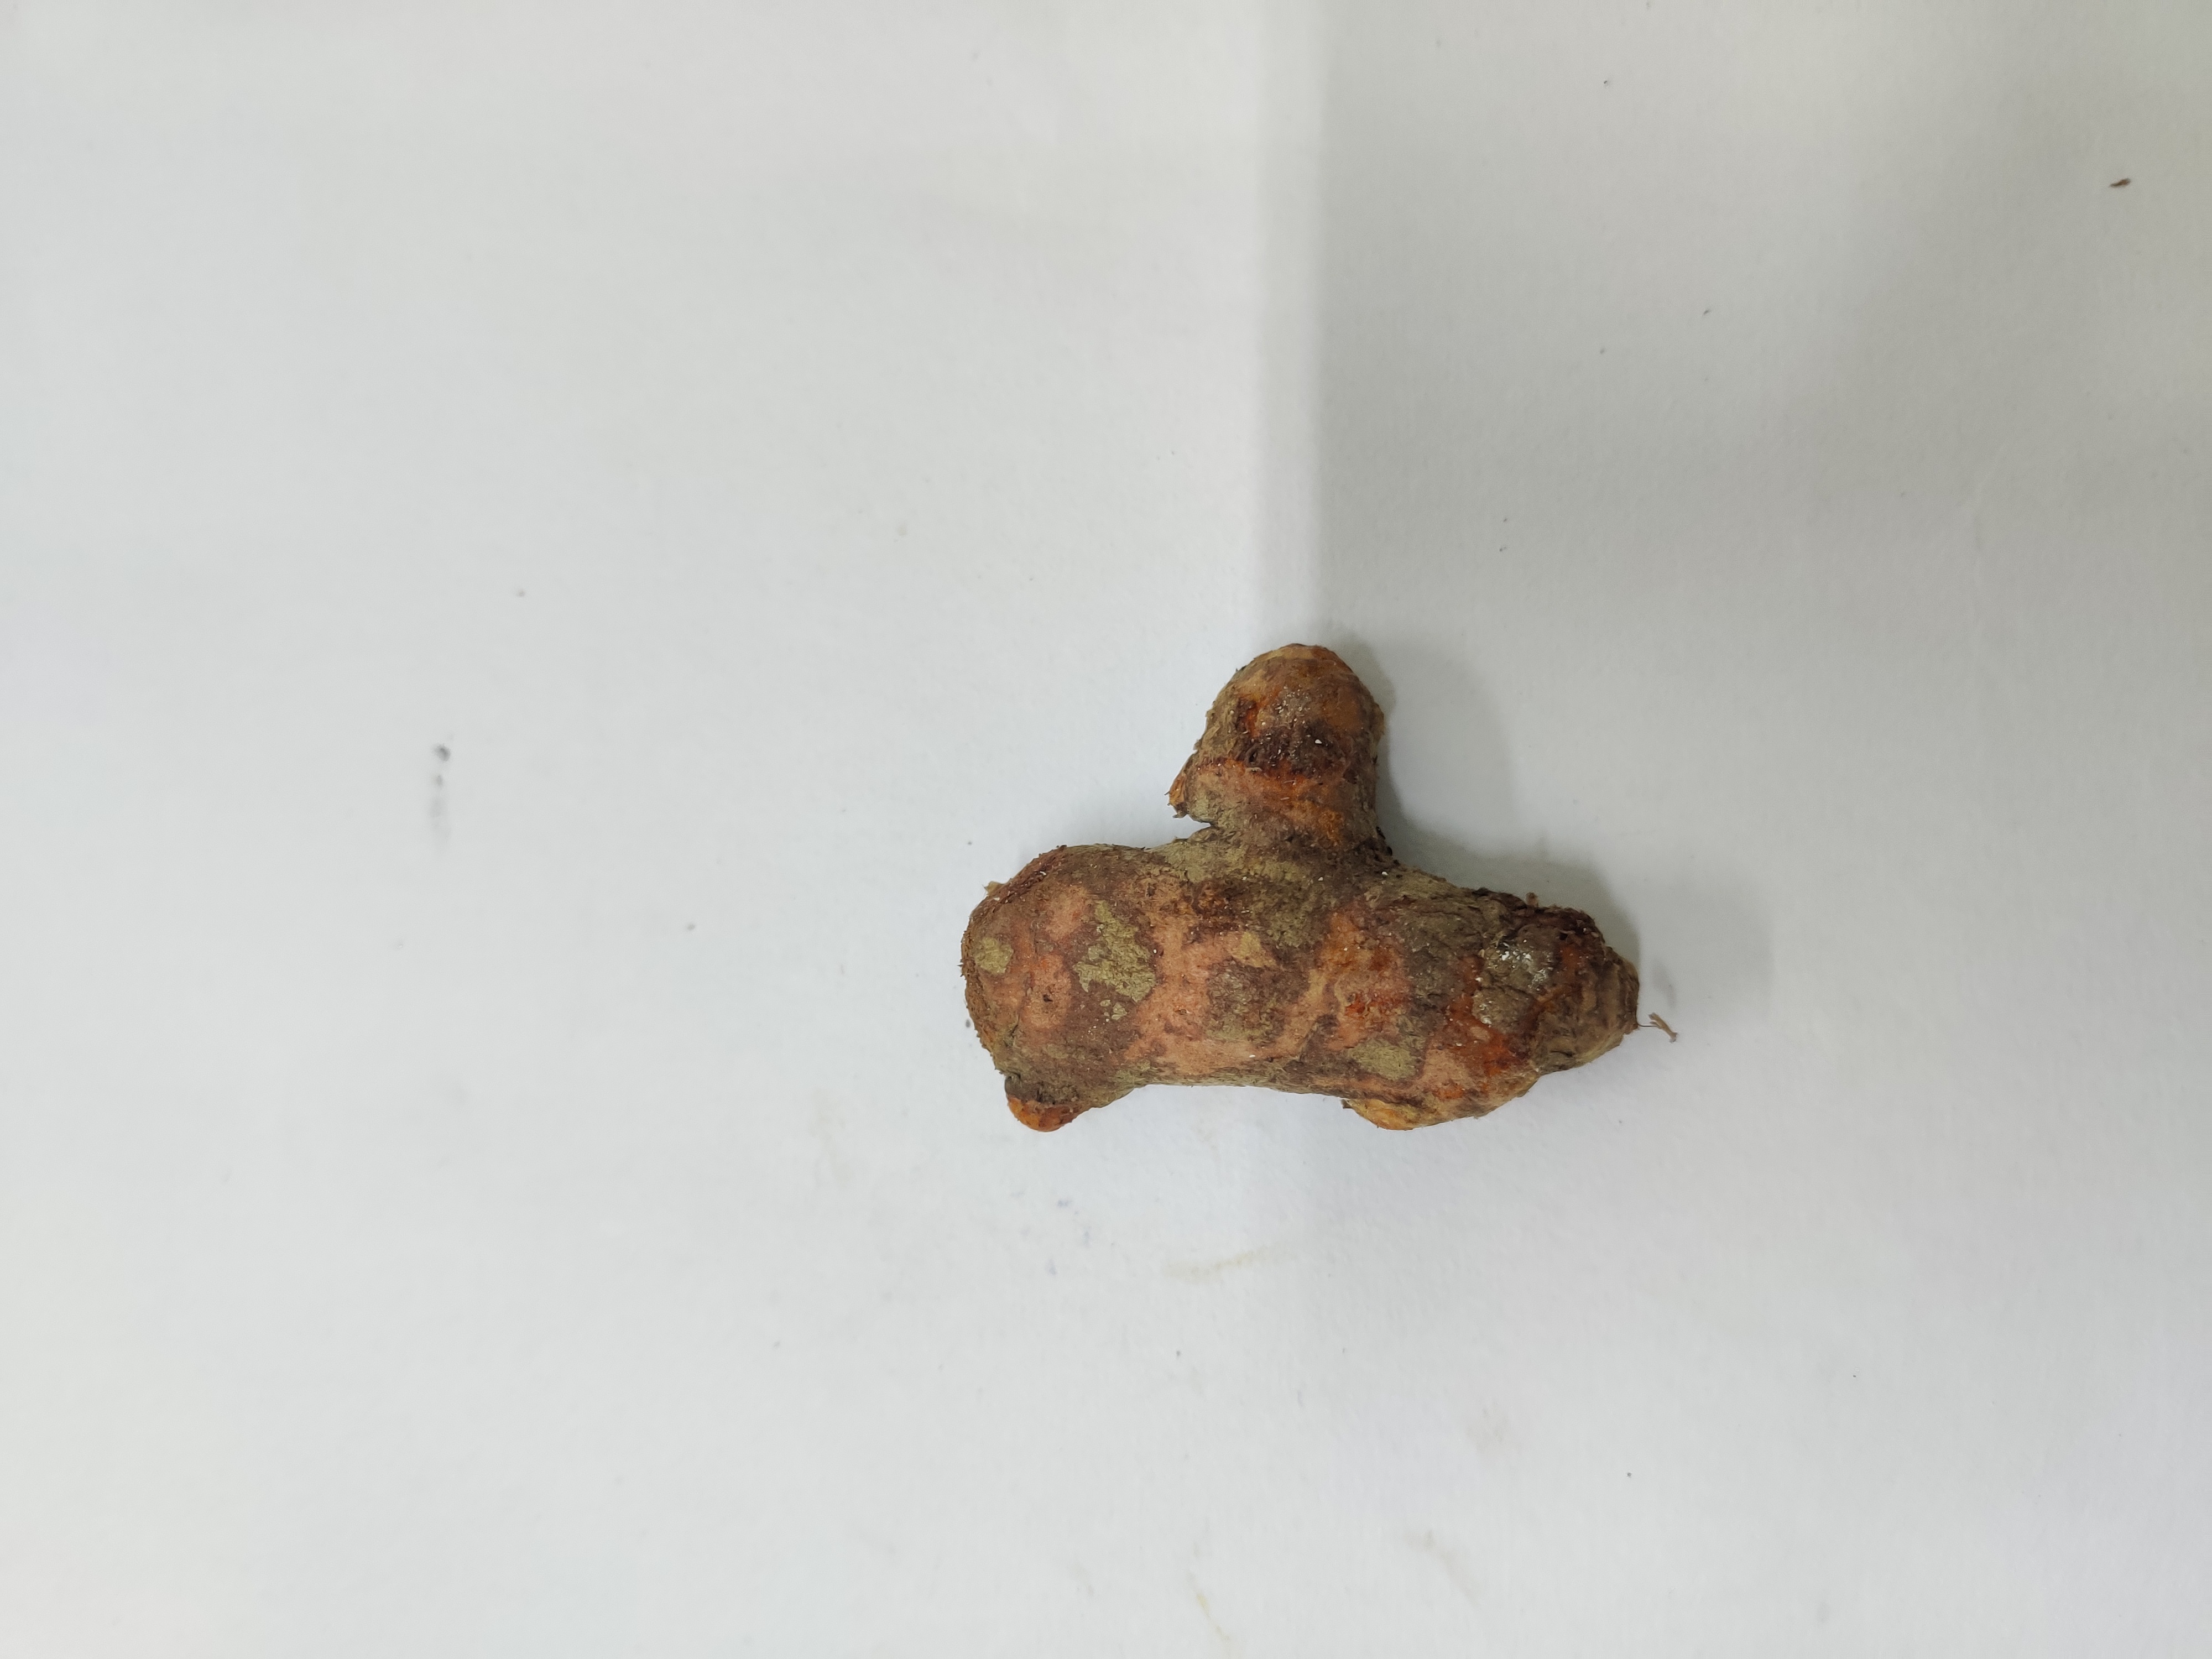
Crop: Turmeric
Condition: Damaged